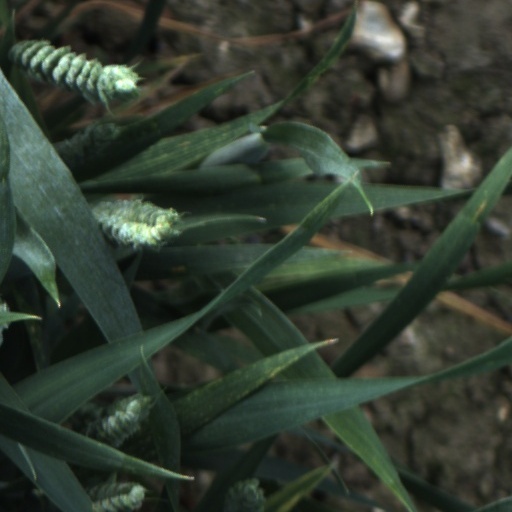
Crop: wheat